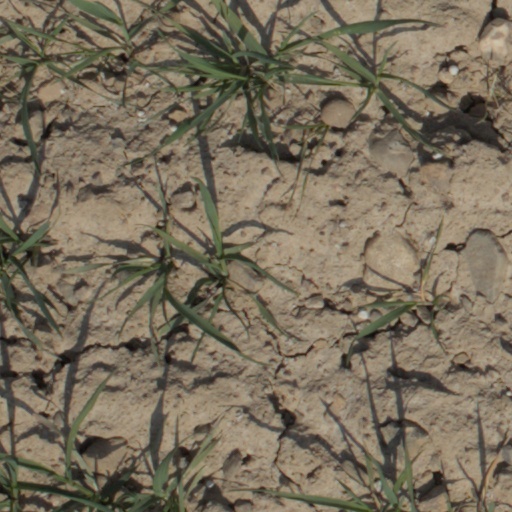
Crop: wheat